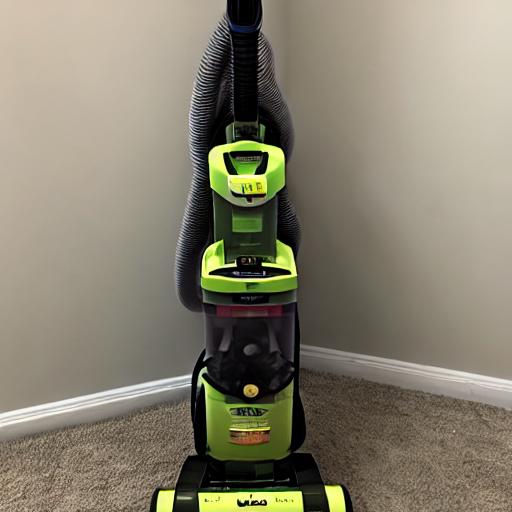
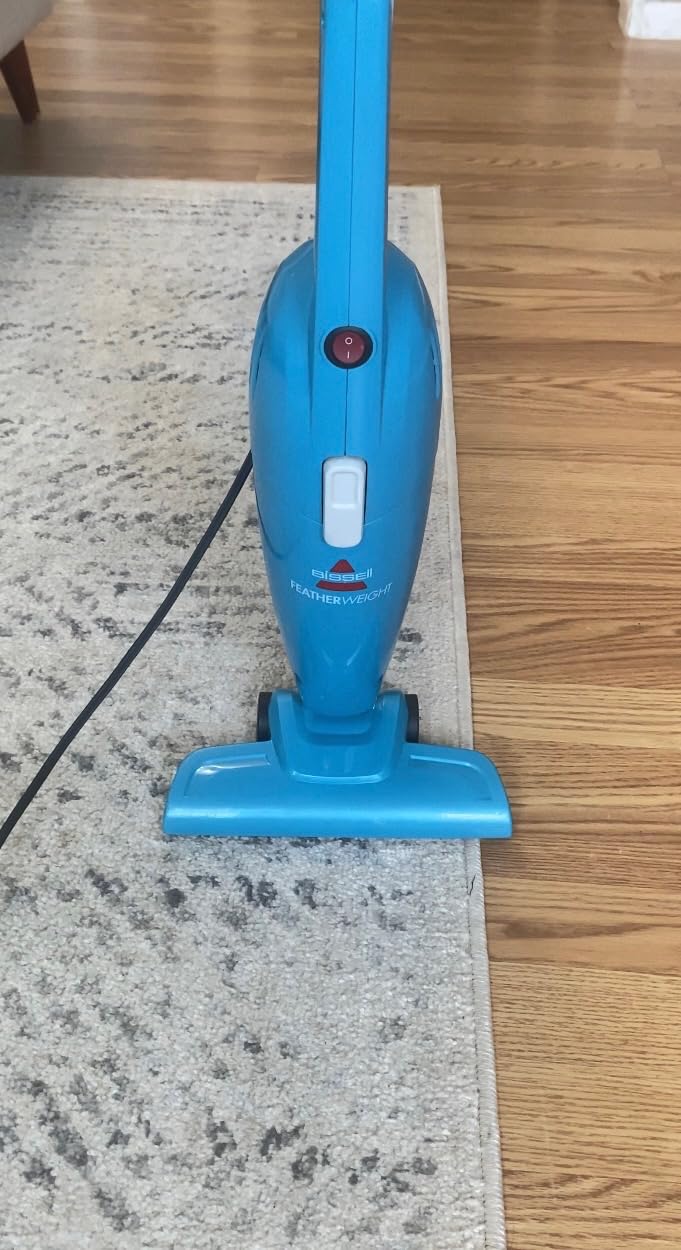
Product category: items_vacuum
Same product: no